Shehbaz Sharif

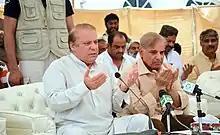
Shehbaz with his elder brother Nawaz Sharif

Shehbaz was elected to the National Assembly as a candidate of PML(N) from Constituency NA-132 (Lahore-X) in the 2018 Pakistani general election. In the same election, he was re-elected to the Provincial Assembly of Punjab as a candidate of PML(N) from Constituency PP-164 (Lahore-XXI) and PP-165 (Lahore-XXII). Following his successful election, he abandoned his Punjab seats in favour of the National assembly seat.